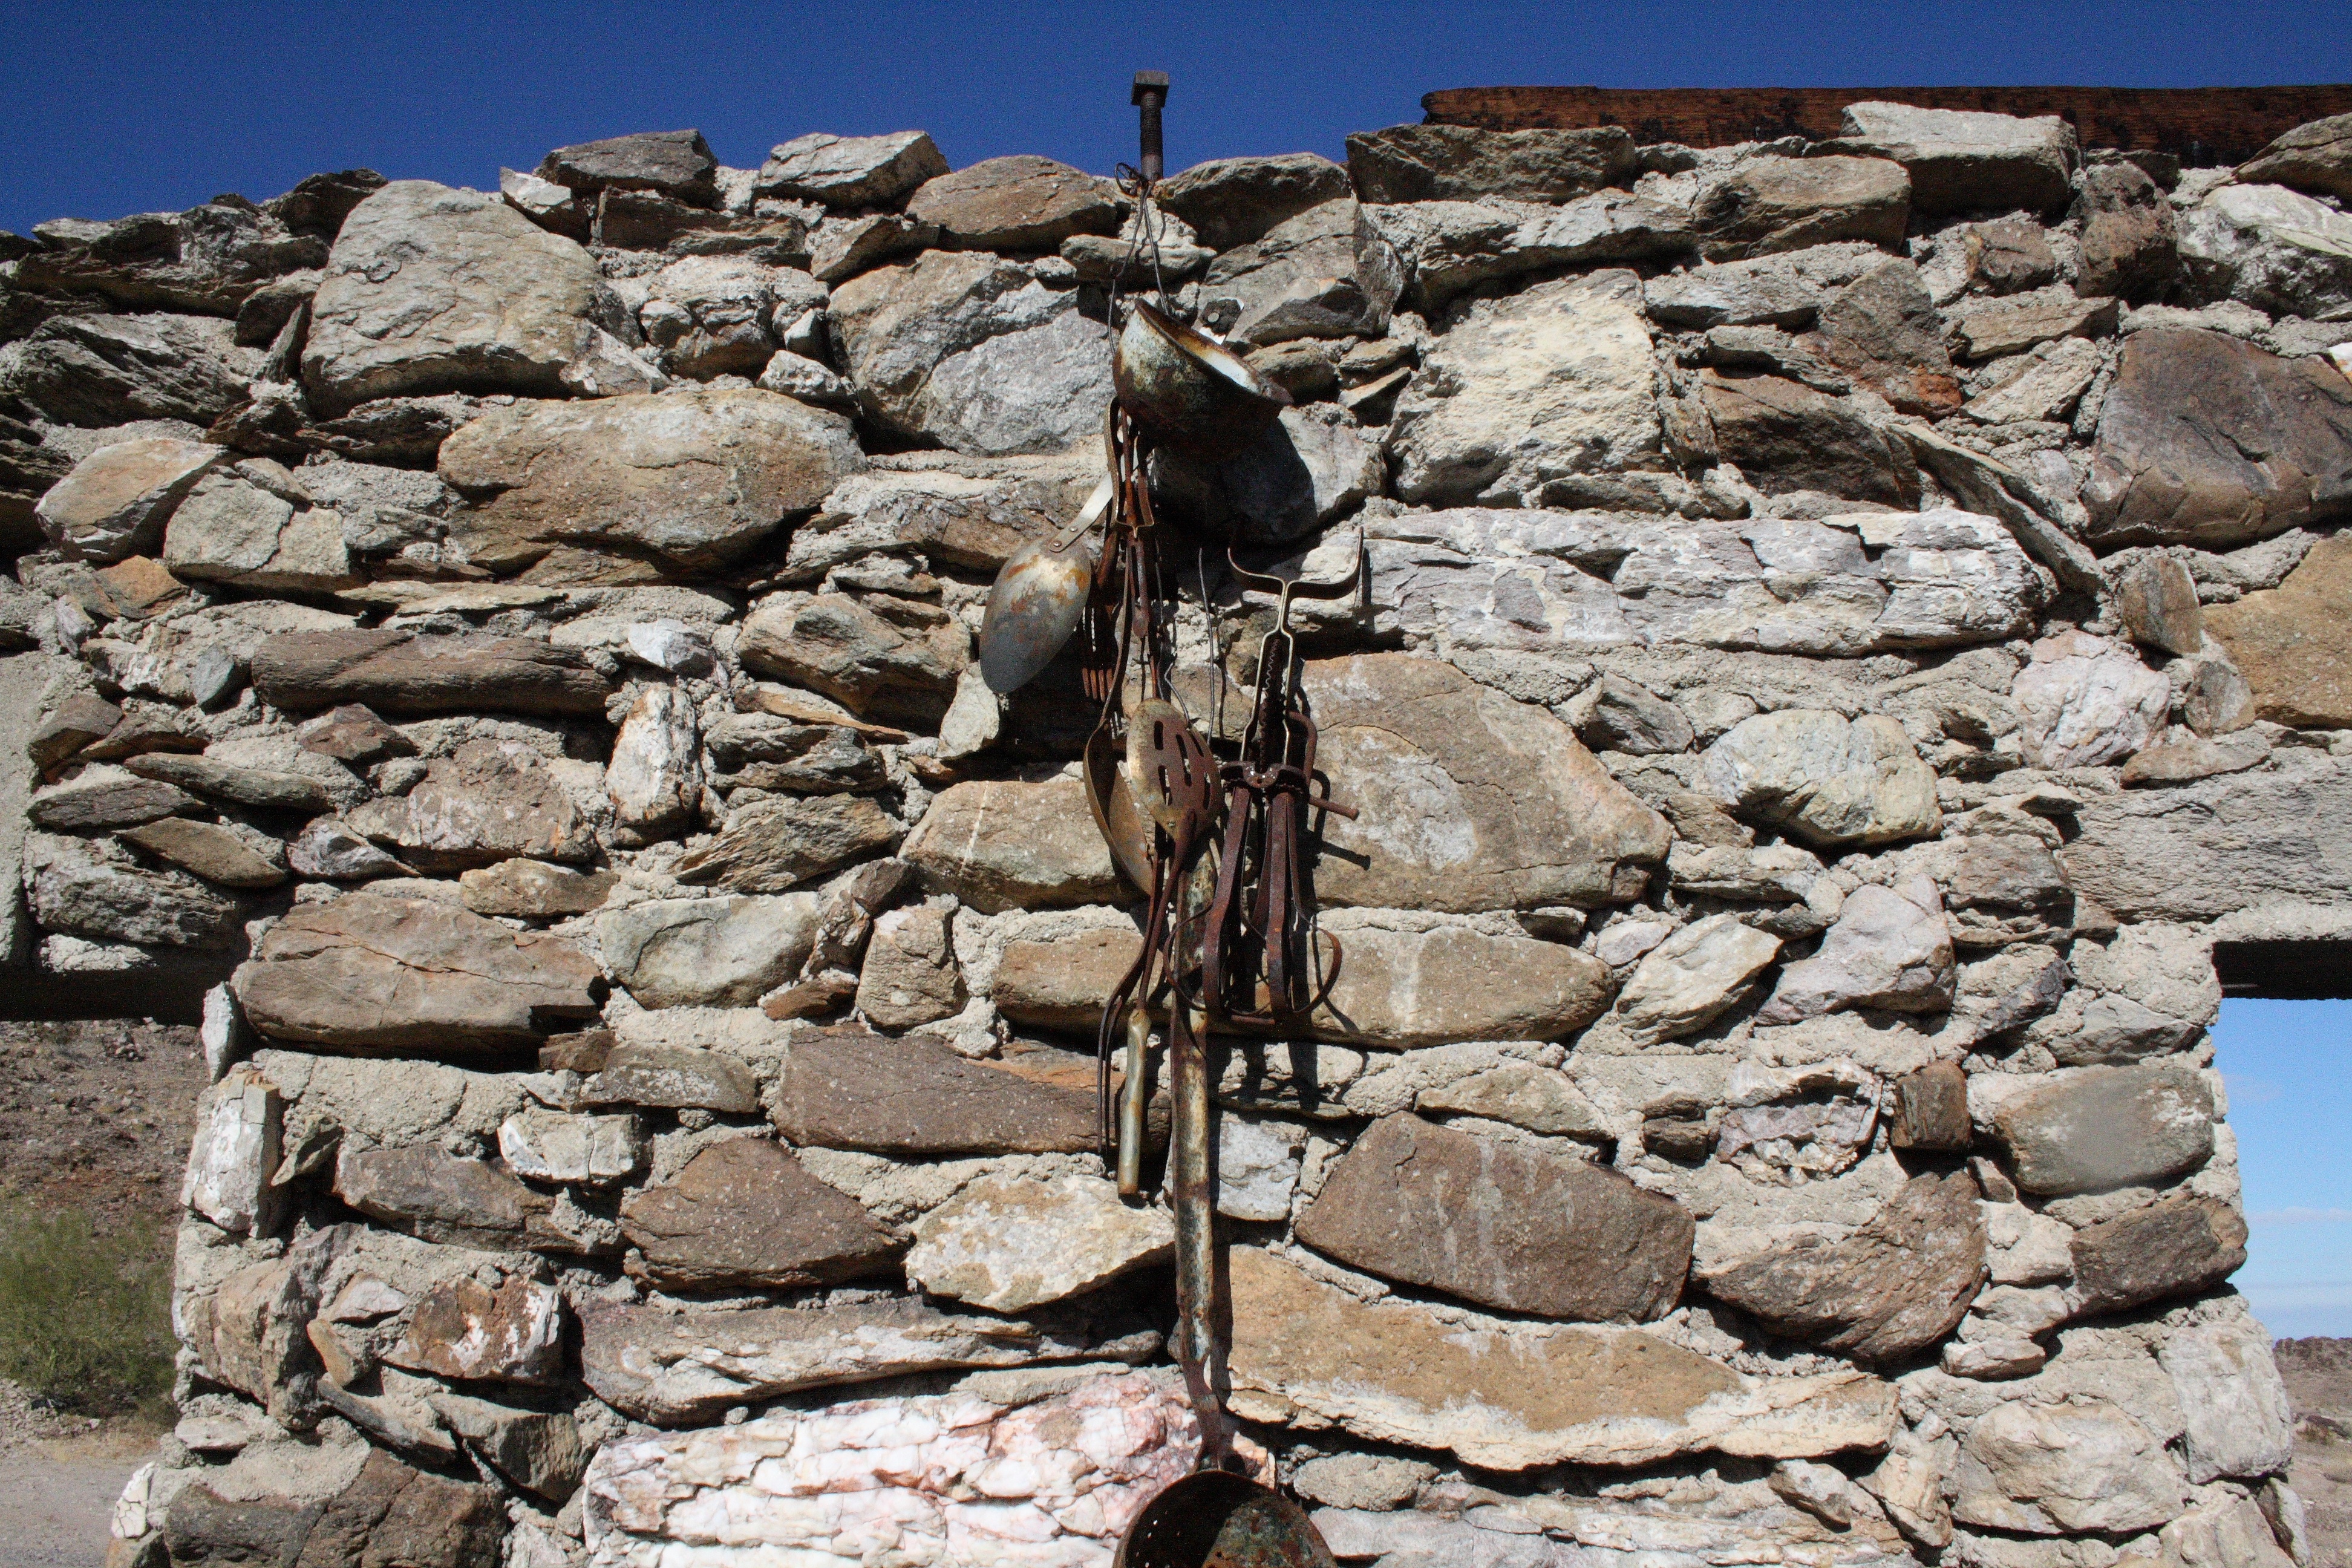
rock, wood, wall, usa, stone wall, ruin, terrain, material, arizona, geology, ruins, boulder, historically, bedrock, gold digger, ancient history, quartzsite